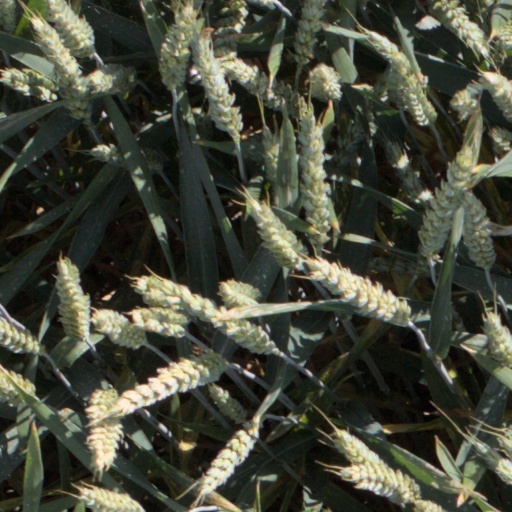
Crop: wheat